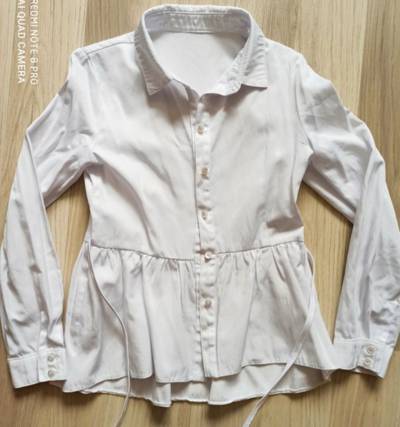
Waste category: clothes